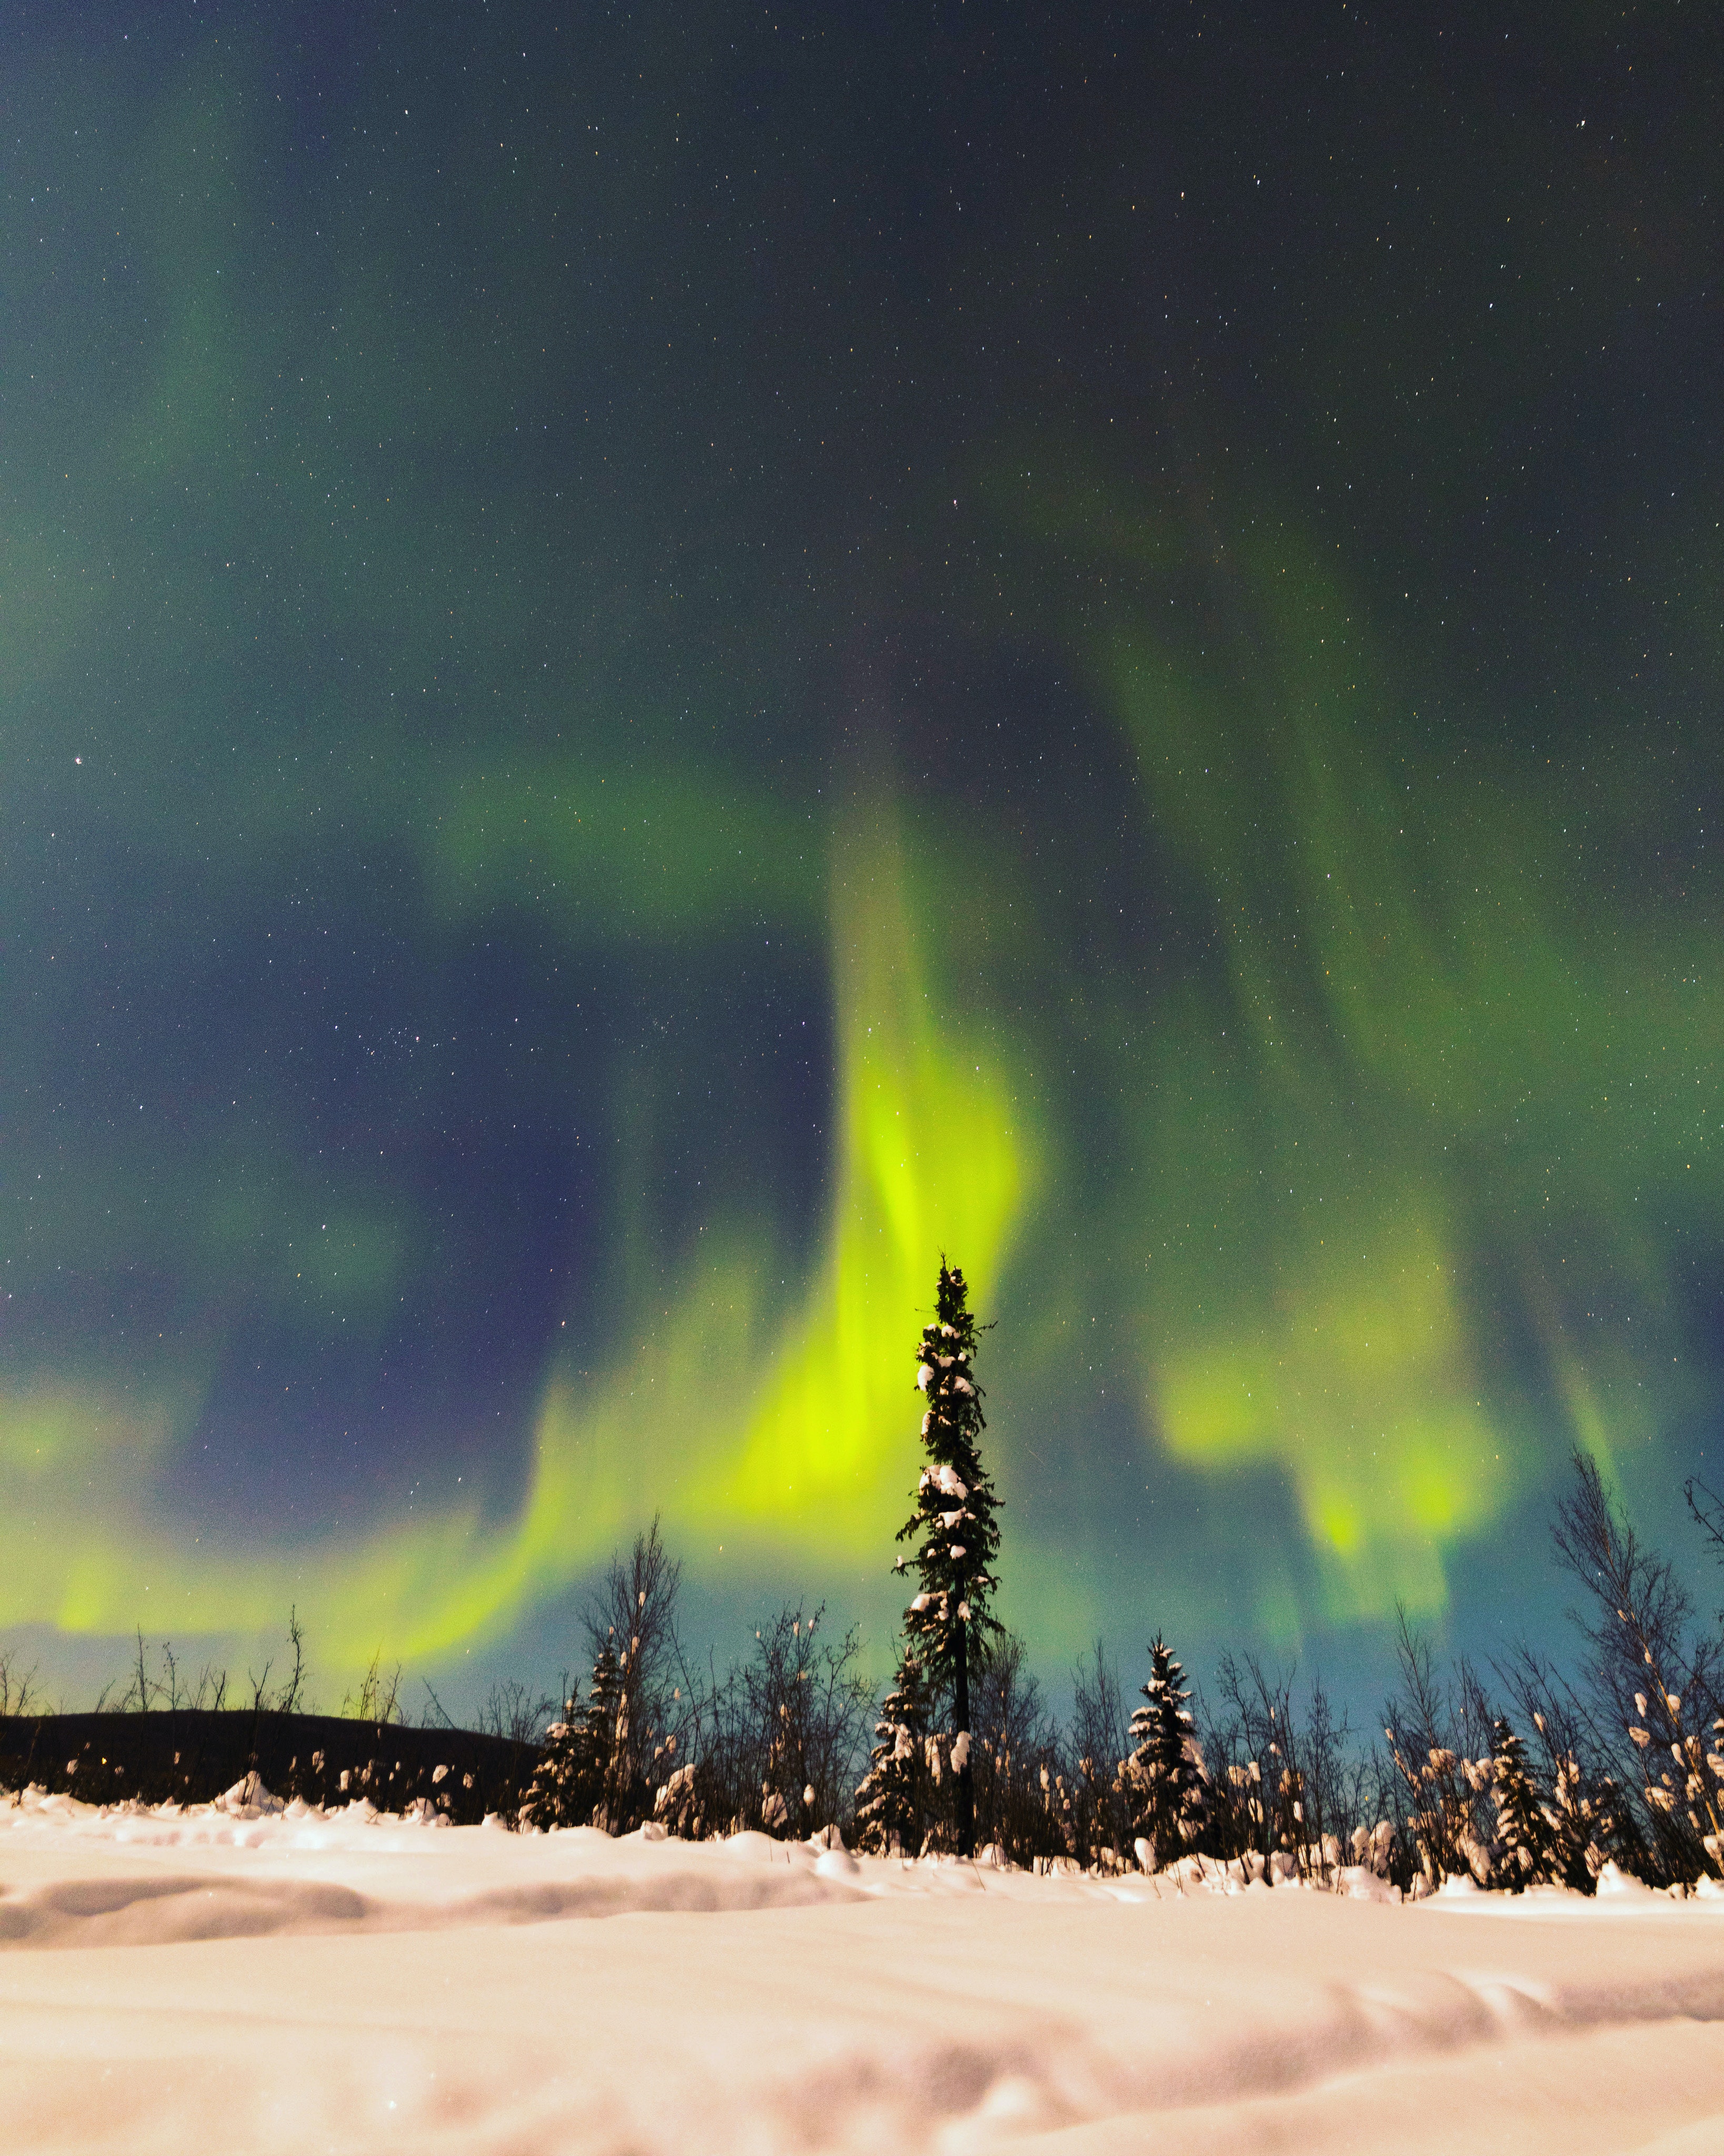
walls, sky, atmosphere, cloud, aurora, plant, nature, natural landscape, atmospheric phenomenon, snow, biome, horizon, landscape, woody plant, tree, freezing, morning, geological phenomenon, evergreen, calm, larch, astronomical object, darkness, slope, space, star, midnight, wind, forest, meteorological phenomenon, wilderness, event, conifer, grass, winter, night, mountain, tundra, road, evening, grassland, art, hill, ice cap, fir, pine, arctic, pine family, spruce fir forest